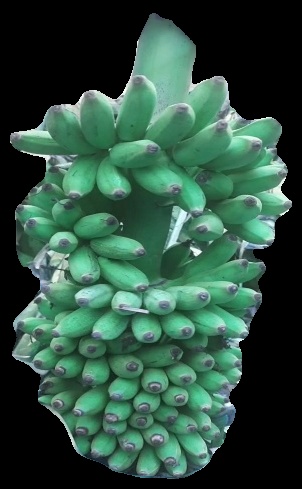
Variety: elakki-bale
Grade: grade1